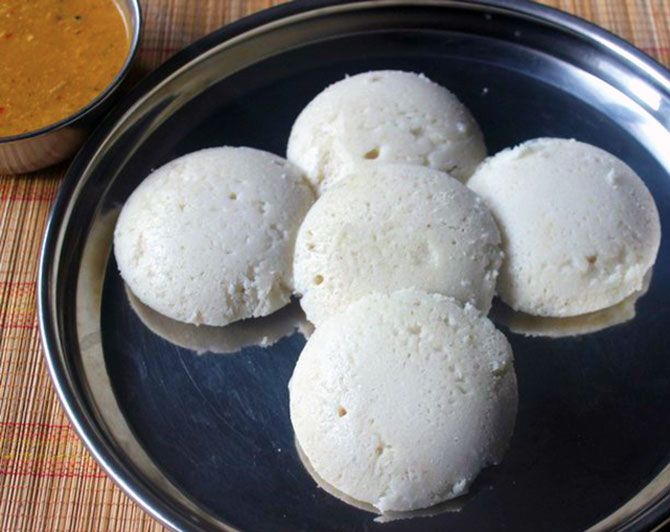
Dish: idli